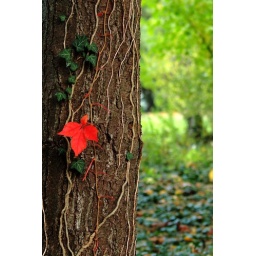
A red leaf in so much green